Lara Robinson

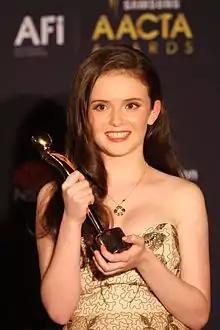
Robinson in 2012

Lara Robinson (born 1 January 1998) is an Australian actress who has appeared in films, television series, and theatre productions.